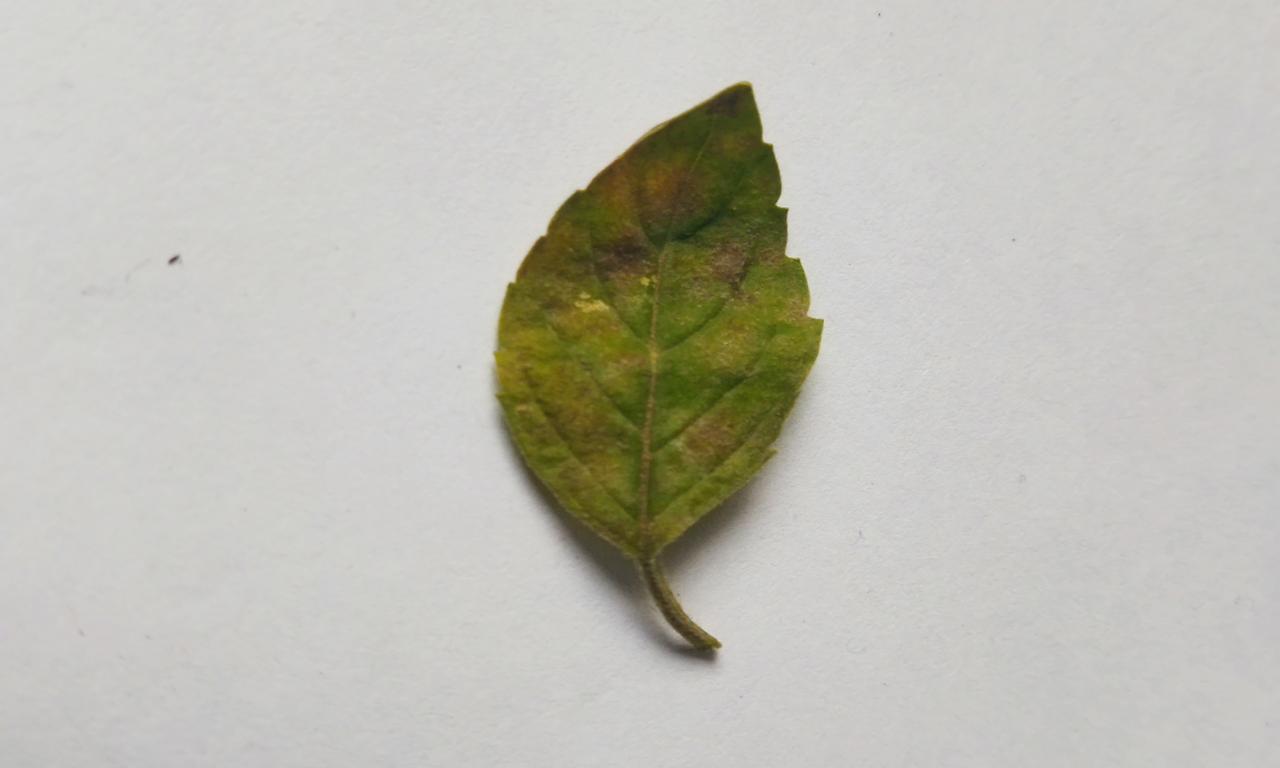
Label: Spoiled